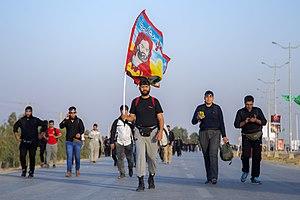
La marche d'Arbaïn est une grande marche des chiites en Irak à partir de différentes parties du pays vers Kerbala à l'occasion du arba'in pour effectuer le Ziyara de arba'in . L’Arbaïn, qui marque la fin des quarante jours de deuil après l’anniversaire de la mort de l’imam Al-Hussein ibn Ali, est l’un des plus grands rassemblements religieux au monde, avec environ 17 millions de fidèles . l’imam Al-Hussein ibn Ali fut tué en 680 lors de la bataille de Kerbala contre l’armée du calife omeyyade Yazid Ier. Bien que ce soit un exercice spirituel typiquement chiite, des sunnites, et même des chrétiens, des Yézidis, des Zoroastriens et des Sabéens prennent part à la fois au pèlerinage et au service des dévots. فارسی: پیاده‌روی اربعین با مراسم حج مسلمان مقایسه می‌شود اما این رویداد سالانه حدود دو میلیون تن را کنار هم جمع می‌کند، همچنین کومبه میلا رویداد دیگر قابل مقایسه با اربعین است که با آنکه احتمالاً جمعیت بیشتری در آن حضور می‌یابند اما هر ۱۲ سال یک بار برگزار می‌گردد. العربية: تحولت هذه الزيارة في السنين الأخيرة التي تلت سقوط نظام البعث في العراق سنة 2003م – الذي صبّ جام غضبه على الشعائر الحسينية طيلة فترة حكمه- إلى تظاهرة مليونية يتحرك فيها شيعة العراق من جميع النواحي والقرى والمدن الصغيرة والكبيرة ويشكلون شبكة بشرية- لا مثيل لها في العالم- أخذت بالانتشار والتوسع من ثلاثة ملايين إلى أن تجاوزت العشرة ملايين في السنين الأخيرة.